John Nost Sartorius

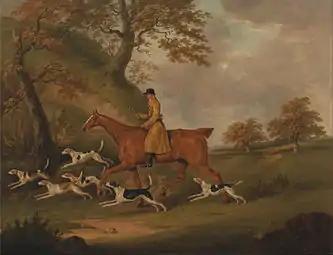
John Nost Sartorius - Huntsman and Hounds

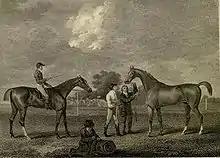
"Eclipse" and "Shakespeare" (engraving by John Scott after Sartorius)

John Nost Sartorius (1759–1828), was an English painter of horses, horse-racing and hunting scenes. He is considered the best-known and prolific of the Sartorius family of artists.